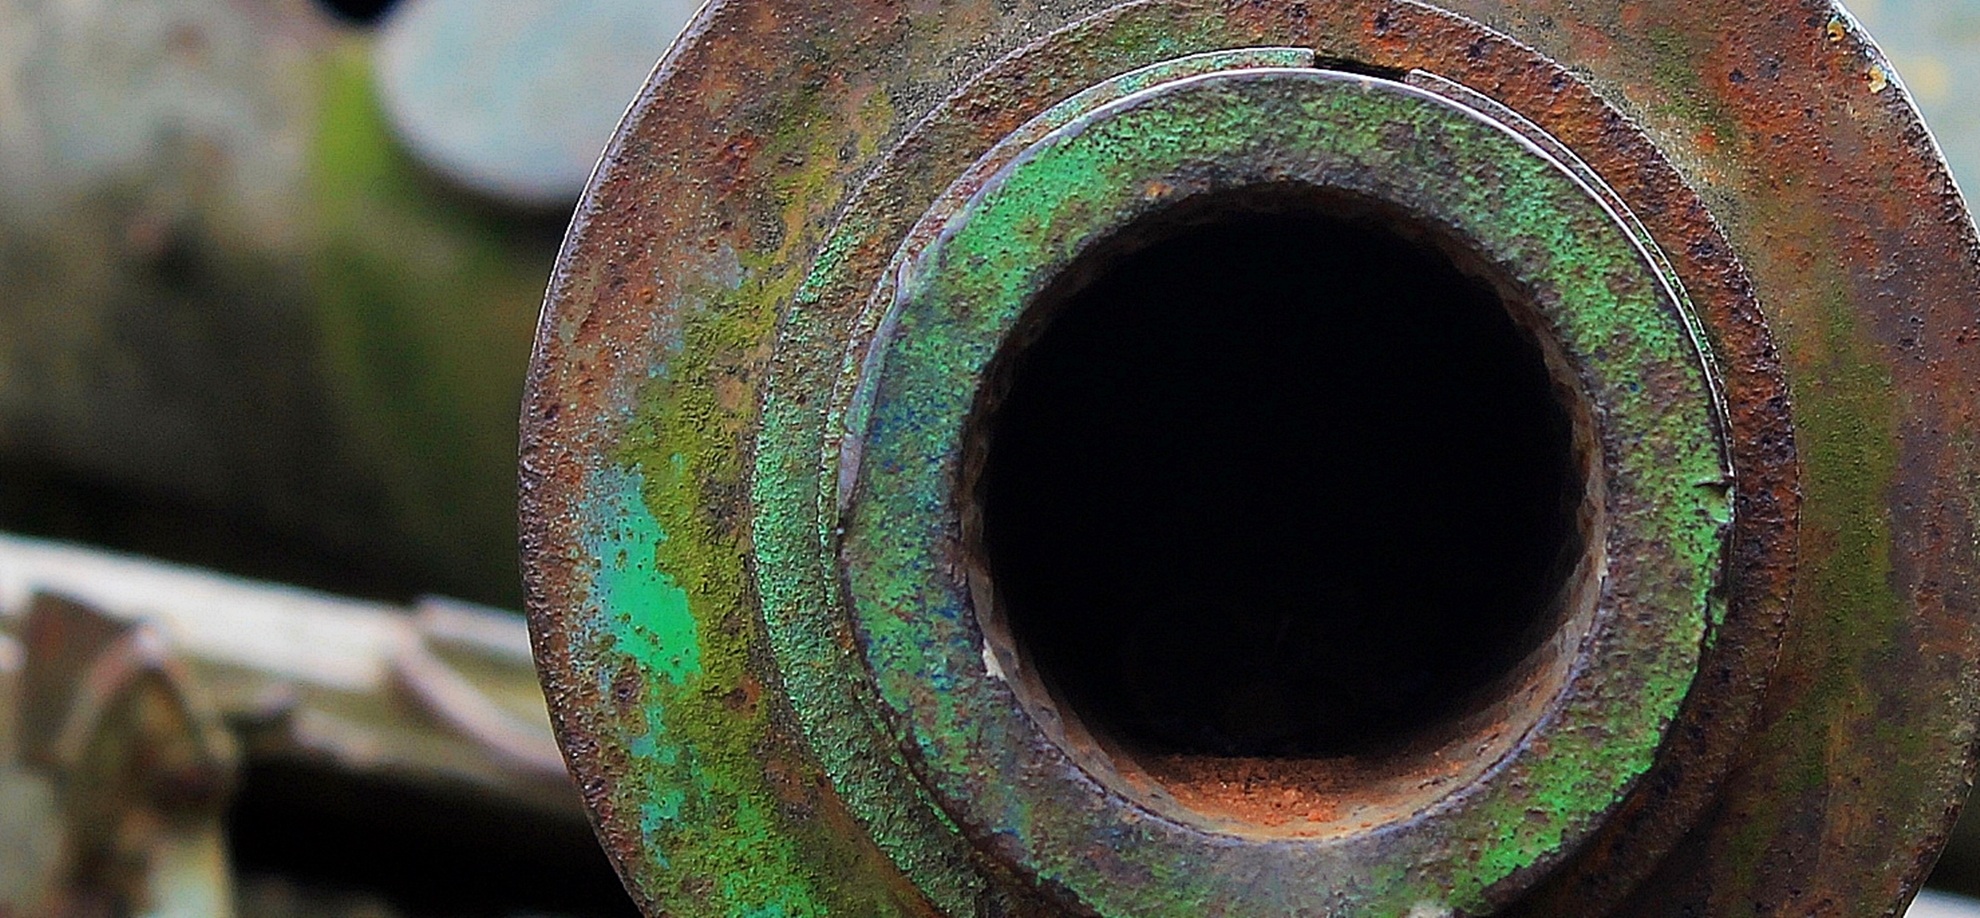
wheel, green, color, material, tire, close up, eye, macro photography, military training area, siegfried line aachen, old tank, tank pipe opening, automotive tire